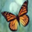
Label: butterfly